Suzanne Lloyd

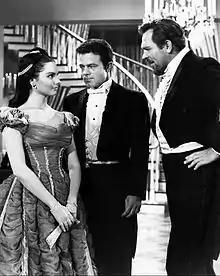
Lloyd, Jack Ging, and Howard Keel in "Tales of Wells Fargo", 1961

Lloyd was born in Toronto, Canada, and grew up in Pasadena, California. She attended Humbercrest School, Bishop Strachan School, and Pasadena Junior College. Before she became an actress, she worked in sales and as a model. A photograph of her was used on the cover of "Pageant" magazine.